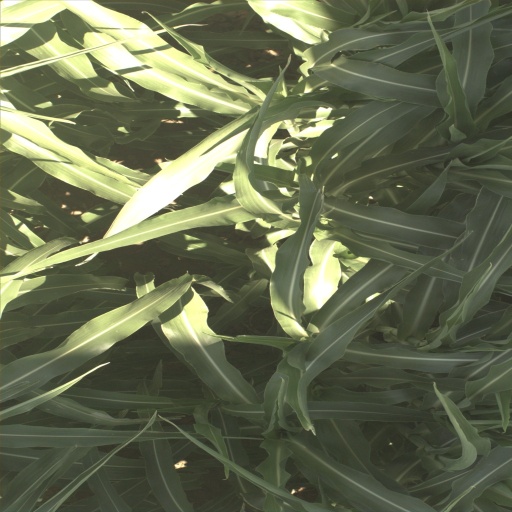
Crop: sorghum